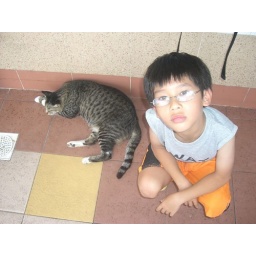
A Gigantic cat asleep but awaken by this boy a few seconds after the shot